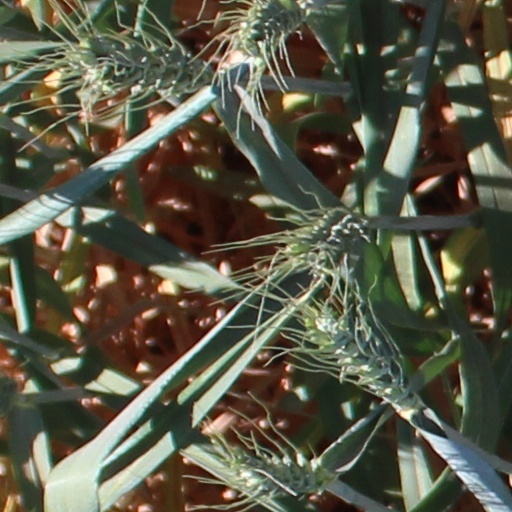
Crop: wheat